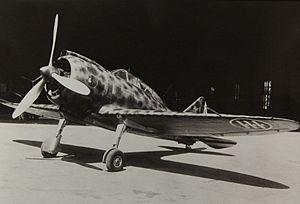
Le Reggiane Re.2000 est un chasseur italien contemporain du Macchi M.C.200 et du Fiat G.50 Freccia. Bien que plus valable et plus moderne, il ne connut aucun succès en Italie mais ses qualités furent reconnues à l'étranger.